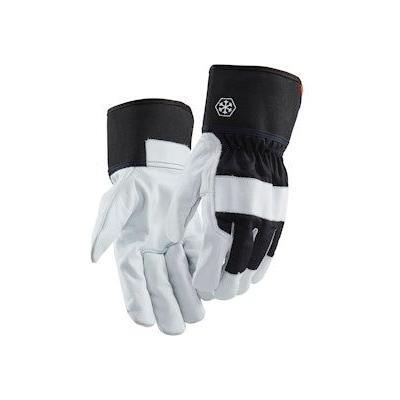
Työhanskat Blåkläder Koko 8 Musta/Valkoinen (CJY800)
Brand: BLÅKLÄDER
Category: Sporting Goods > Athletics > General Purpose Athletic Equipment > Grip Spray & Chalk